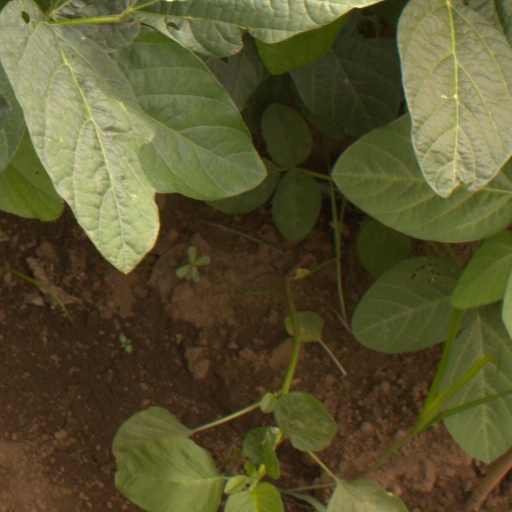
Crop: soybean